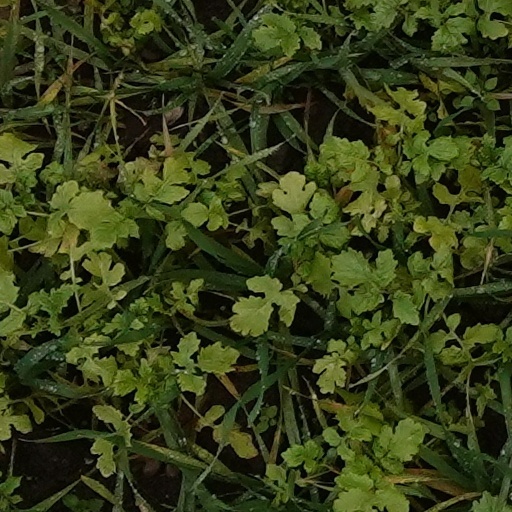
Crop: wheat